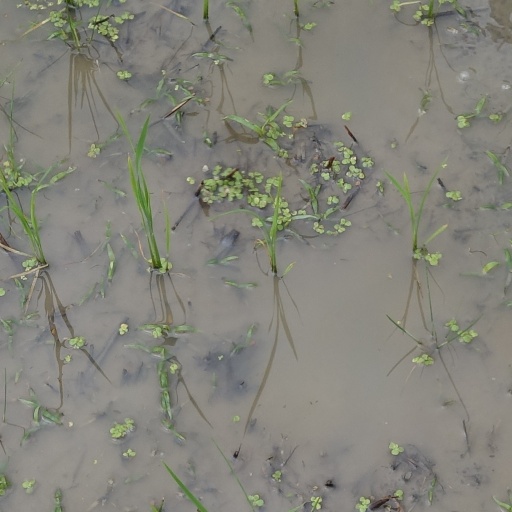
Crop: rice